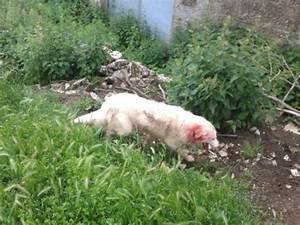
Label: cane